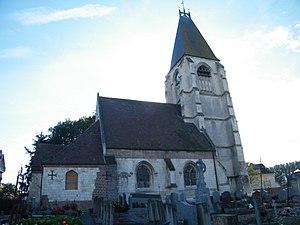
Tailly-l'Arbre-à-Mouches,église.
Tailly est une commune française située dans le département de la Somme, en région Hauts-de-France.